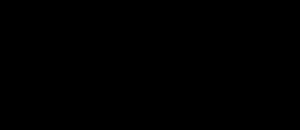
Norsk (sprog) / Fonologi / Tonefald
Tonelag 1 og 2 i Bergen
Norsk er et vestnordisk sprog fra den nordgermanske gren af den germanske sprogfamilie og er i lighed med svensk og dansk, stærkt påvirket af nedertysk. Norsk har to officielle skriftsprog: Bokmål og nynorsk. Bokmål, med den uofficielle konservative form riksmål har sin oprindelse i dansk skriftsprog. Nynorsk er derimod baseret på norske dialekter, primært fra Vestlandet. Omkring 87 procent af nordmændene skriver bokmål.